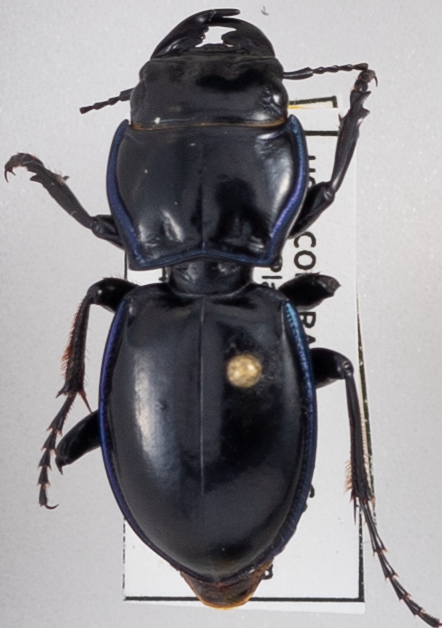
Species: Pasimachus elongatus
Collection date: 2023-08-30
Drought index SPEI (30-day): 1.334
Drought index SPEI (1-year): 1.28
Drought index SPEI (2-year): -0.272